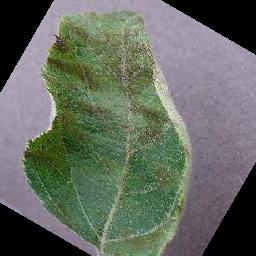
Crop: apple
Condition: scab